Tanzer 22

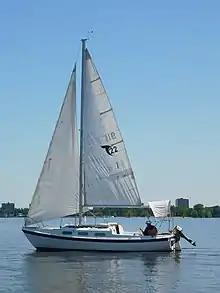
Tanzer 22 with a homemade bimini top fitted.

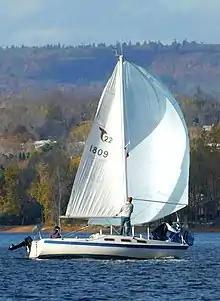
Tanzer 22 with spinnaker flying

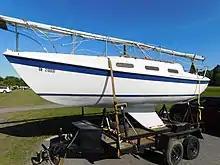
Tanzer 22 on trailer, showing keel shape

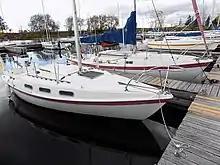
A Tanzer 22 (left) and Cal 25, showing the similarity of designs

In a review Michael McGoldrick wrote, "this boat is supported by a very active class association. In fact, anyone buying a Tanzer 22 will quickly discover that they are part of a network of owners who take a great deal of pride in their boats...All this means that many Tanzer 22s are being actively raced as a one-design or under PHRF. But this is also a boat that can take a small family out for a short cruise. It has a big cockpit and a flush deck which provides for lots of sunbathing space. Below there is more room than first meets the eye, despite the fact that the bulkhead which divides the v-berth from the main cabin gives the appearance of cramped quarters. On top of all this, the Tanzer 22 has gained a considerable reputation for seagoing capabilities."